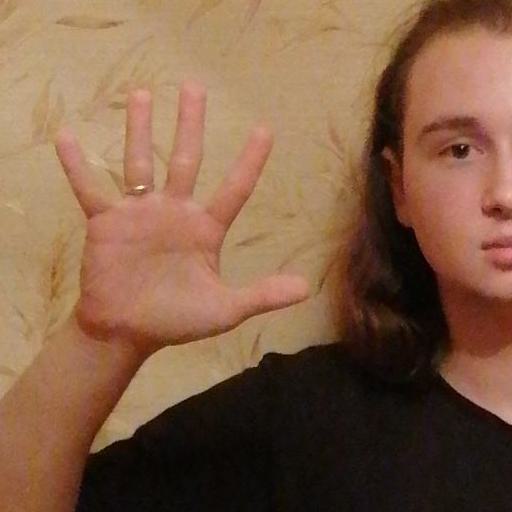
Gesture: palm